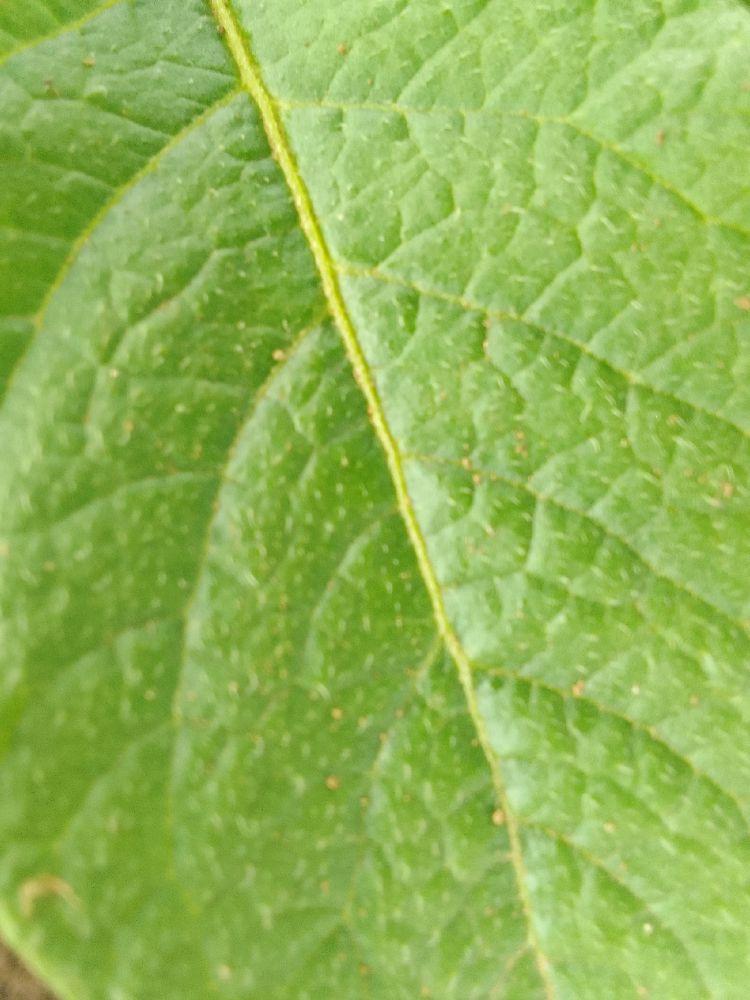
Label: Healthy